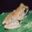
Label: frog